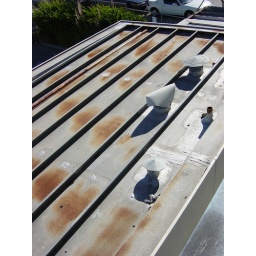
This is directly below our kitchen window. This is the roof people walk on to access our wall and kitchen window.